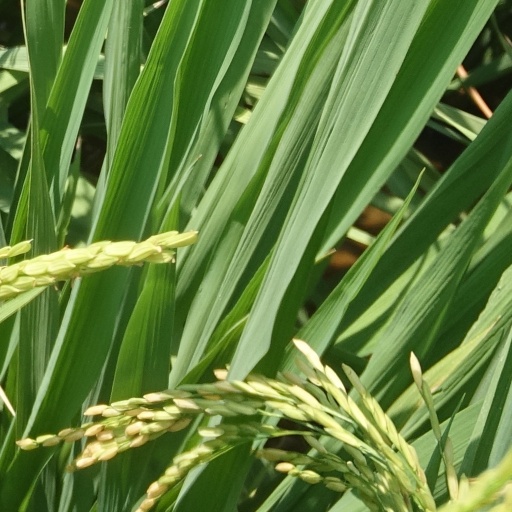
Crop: rice